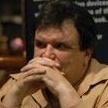
Age: 60